Geography of Sri Lanka

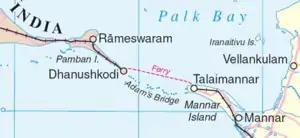
Rama's Bridge, a shoal "connecting" (northwestern) Sri Lanka (Talaimannar on Mannar island in that district) and (southern) India (Dhanushkodi (extinct)/Rameswaram in Ramanathapuram District) between the Gulf of Mannar (southwest) from the Palk Strait (northeast).

Extensive faulting and erosion over time have produced a wide range of topographic features. Three zones are distinguishable by elevation: the Central Highlands, the plains, and the coastal belt.